Kirby Fighters 2

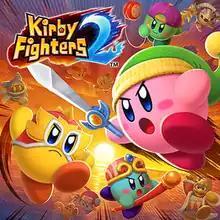
Game icon

Kirby Fighters 2 is a 2020 fighting game for the Nintendo Switch and is the direct sequel to "Kirby Fighters Deluxe". Developed by HAL Laboratory and Vanpool and published by Nintendo, the game features characters and assets from the "Kirby franchise" and uses the "Super Kirby Clash" game engine. The game released worldwide in September 2020, but was accidentally leaked prior on the Play Nintendo website.